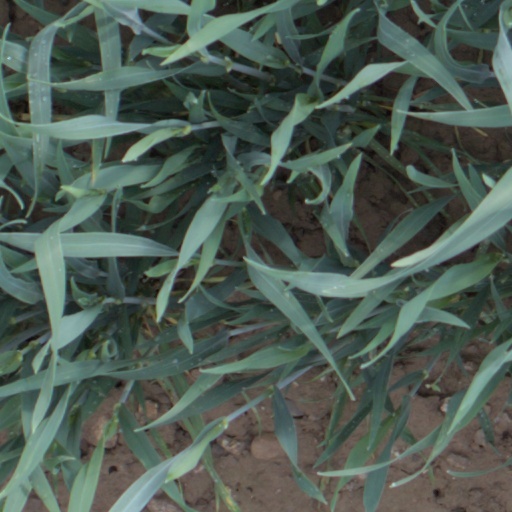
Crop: wheat